2015 Burkina Faso coup attempt

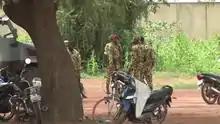
Soldiers of the RSP patrolling in Ouagadougou during the coup

The 2015 Burkina Faso coup attempt was a failed coup d'état launched on 16 September 2015 in Burkina Faso, when members of the Regiment of Presidential Security (RSP) – a controversial autonomous military unit, formed under President Blaise Compaoré – detained the country's government. Among those detained were the transitional President Michel Kafando, Prime Minister Yacouba Isaac Zida (who was also the former deputy commander of the RSP), and numerous members of the cabinet. This transitional government was formed in the wake of the 2014 Burkinabé uprising, when a popular movement overthrew the long-time president Compaoré, who himself had come to power in a 1987 coup against the left-wing leader Thomas Sankara. New general elections were planned for 11 October 2015.